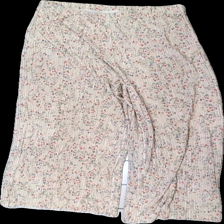
View: front
Type: Trousers
Category: Ladies
Brand: Gina Tricot
Colors: Beige, Pink, Green, Multicolor
Material: 100% polyester
Pattern: Floral print
Cut: Regular
Size: M
Season: All
Damage location: bottom center
Damage 2 location: middle center
Damage 3 location: middle center
Price range: 50-100
Recommended usage: Reuse
Description: blommiga byxor